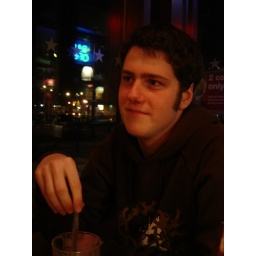
Pete under the influence of a plate of cajun chicken penne